Ricardo Friedrich

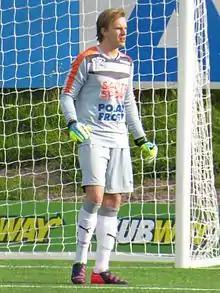
Friedrich with RoPS in 2015

Ricardo Henrique Schuck Friedrich (born 18 February 1993) is a Brazilian professional footballer who plays as a goalkeeper for Swedish club Malmö FF.